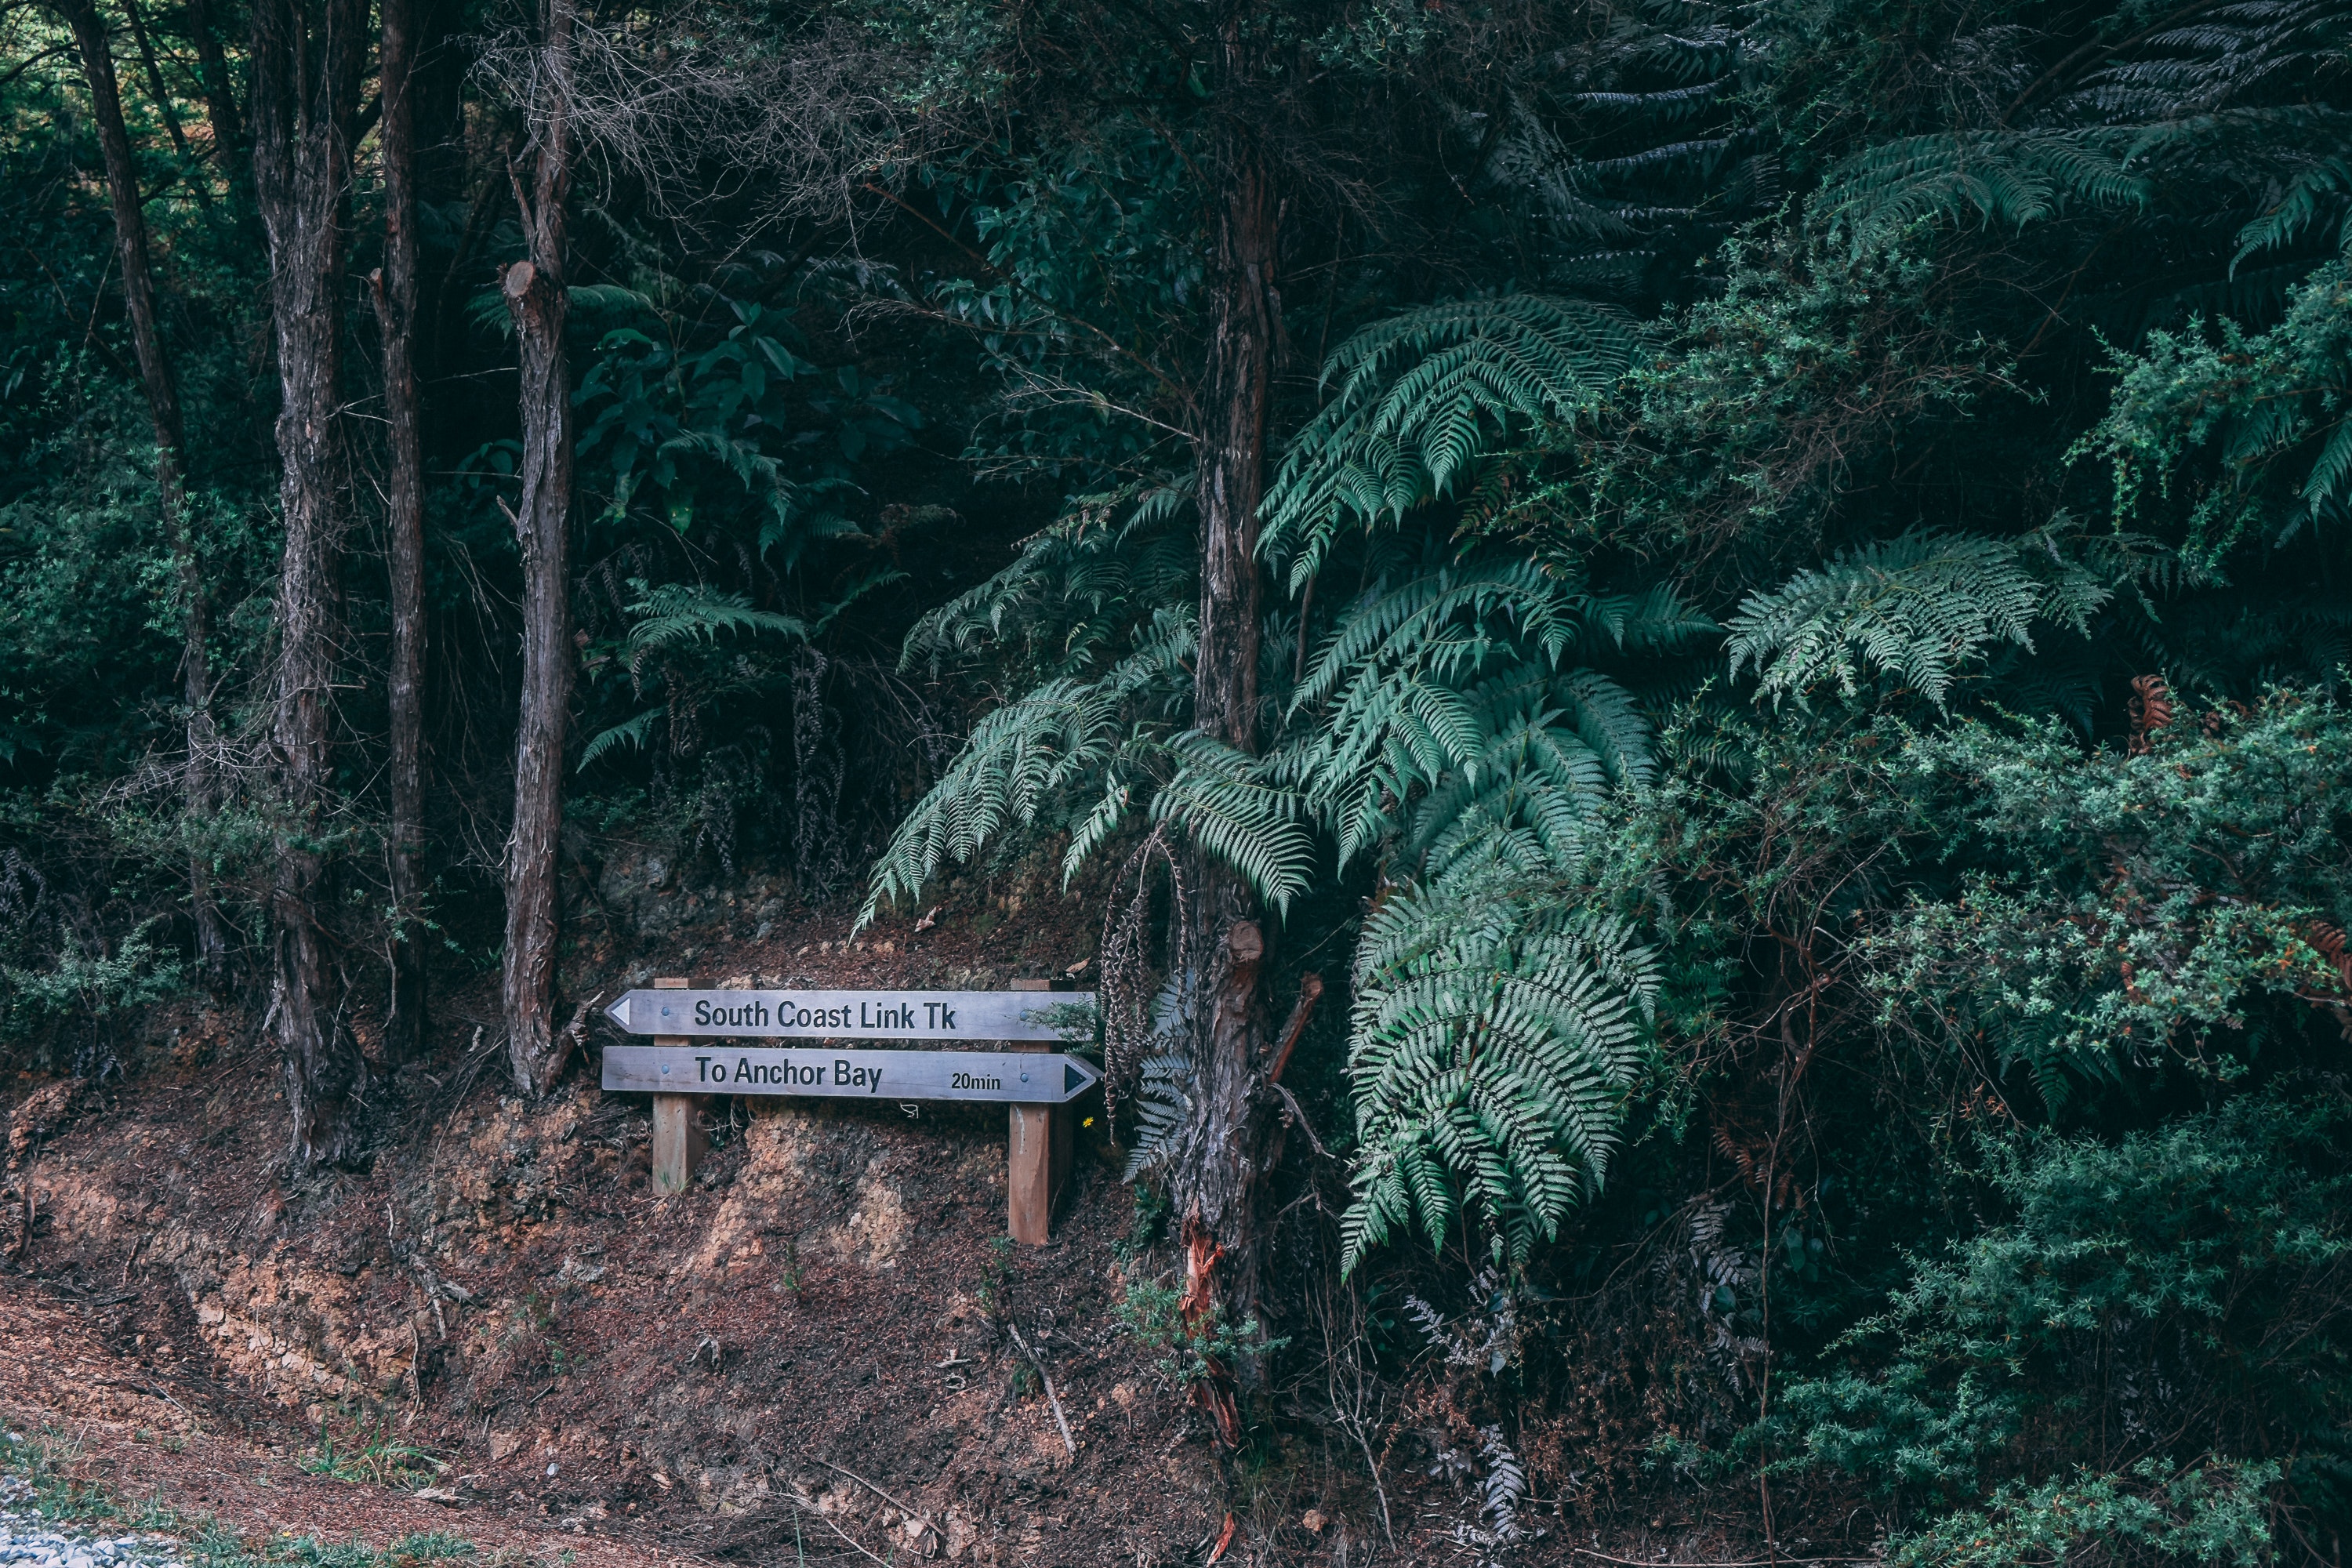
nature, nature reserve, tree, forest, vegetation, natural landscape, natural environment, green, old growth forest, jungle, rainforest, woodland, valdivian temperate rain forest, biome, wilderness, state park, tropical and subtropical coniferous forests, botany, woody plant, leaf, plant, national park, plant community, temperate coniferous forest, temperate broadleaf and mixed forest, Northern hardwood forest, wood, trunk, trail, spruce fir forest, shrub, grove, deciduous, bench, park